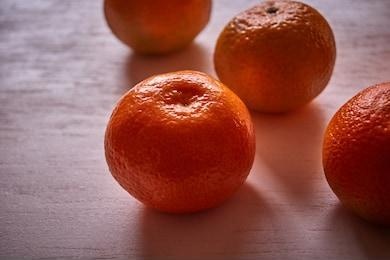
Label: mandarine